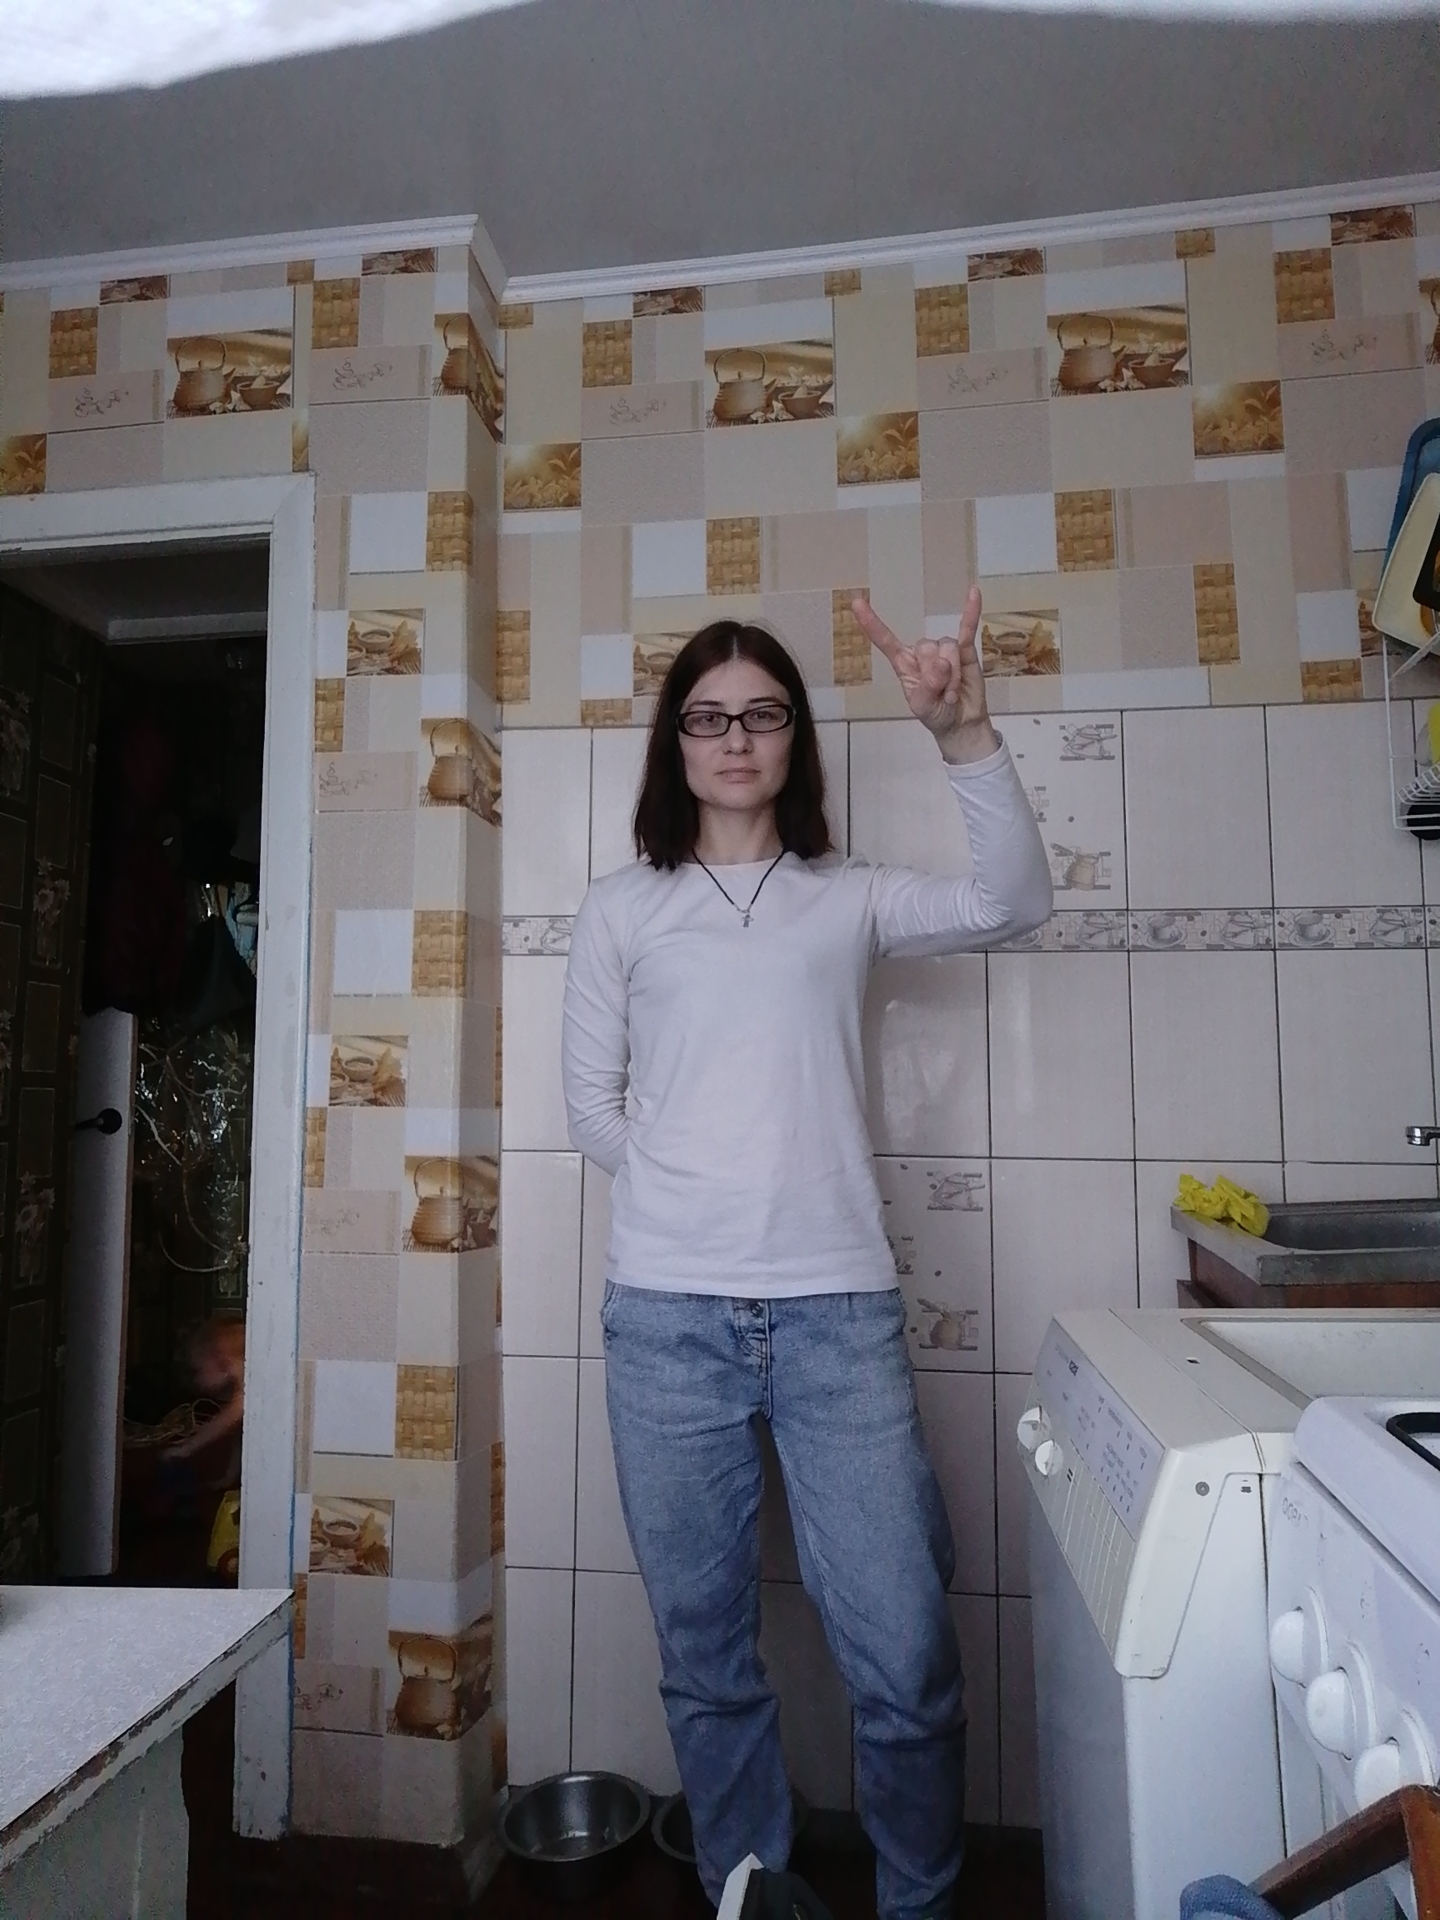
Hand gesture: rock